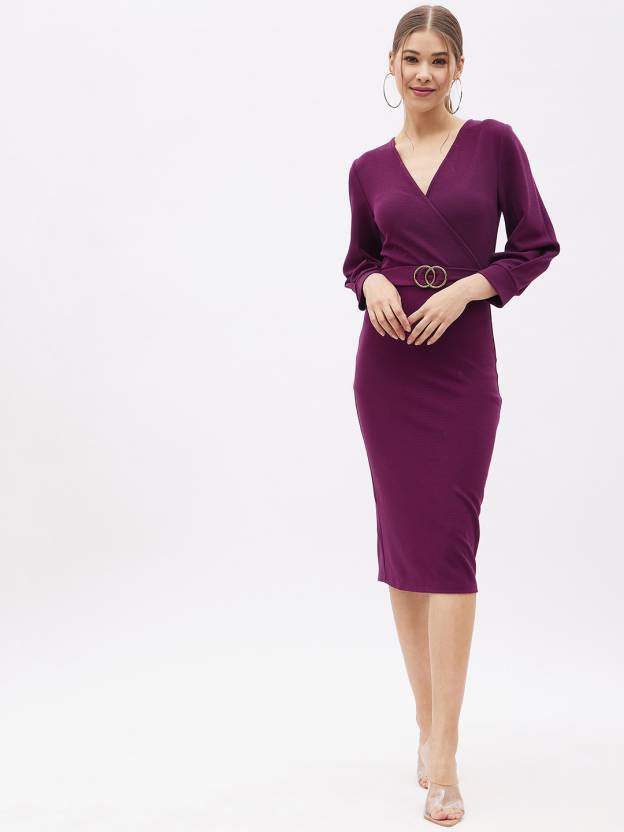
Product: Women Bodycon Purple Dress
Price: ₹649
Colors: Purple
Pattern: Solid
Description: Maroon solid bodycon dress
V-neck Long, regular sleeves Belted detail Knee length in straight hem Zip closure Comes with a belt